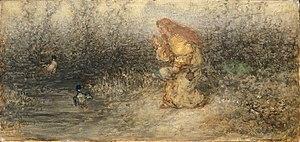
Matthijs Maris, né le 17 août 1839 à La Haye et mort le 22 août 1917 à Londres, est un peintre néerlandais.